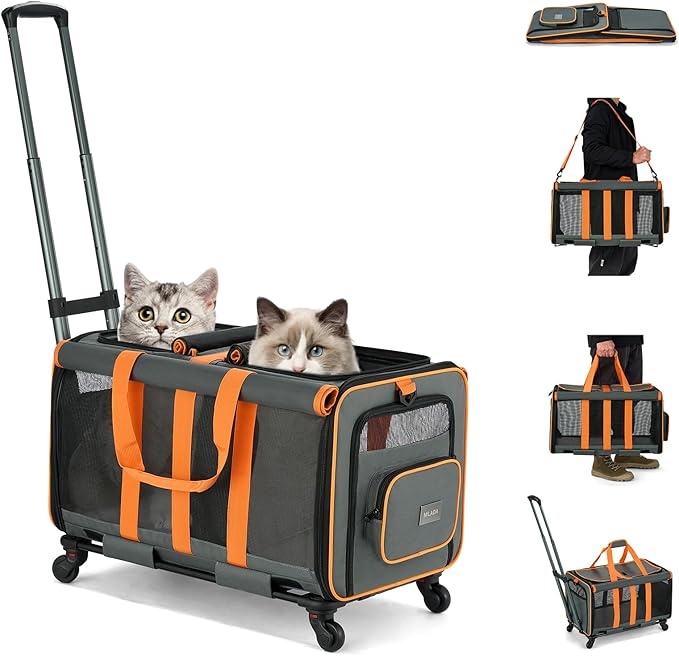
MILADA Cat Carrier Soft with Wheels for 2 Cats Soft Cat Carrier with Handle Foldable Double-Compartment Rolling Pet Carrier for Travel Dog Crate Hiking Shopping and Camping（Not for Air Travel）,Orange
About This Hands-Free：Soft cat carrier is not suitable for air travel. Cat carrier with wheels have 360° rotating wheels and a detachable chassis, providing stable and quiet sliding on any road condition. When you travel camp with your pets going to veterinary clinics reduce your travel pressure. Double-Compartment: Cat carrier has 2 independent compartments with a sturdy middle divider can fit 2 small cats or 1 large cat. There is a large pocket at the back, which can be used to store wheels, bowls, water bottles and other necessities. Multi-Functional: The pet carrier size:24.4*14.3*13", hold the pet weight total 21lbs. It can be removed from the wheeled chassis to become an independent pet travel bag. Adjustable shoulder straps with padding can reduce shoulder fatigue and improve comfort. Breathability & Safety: The mesh window of the pet carrier with wheels have top and side opening, provides good ventilation and visibility to prevent dogs and cats from overheating. Safety belt inside and lockable zipper helps prevent pets from escaping. Water resiatant & Durable: Cat bag carrier is made of 600D nylon and thickened mesh, it is more durable than Oxford cloth. The outer surface is made of water resiatant material. The telescopic button handle can be adjusted according to your height requirements. The aluminum chassis and dual lever design handle are more stable and durable than other single lever handles. Overview Color : Orange Brand : MILADA Product Dimensions : 24.4"L x 14.3"W x 13"H Material : Polyester Special Feature : Softsided, Easy to Use, With Wheel, Adjustable
Brand: MILADA
Category: Animals & Pet Supplies > Pet Supplies > Pet Carriers & Crates > Rolling Carriers